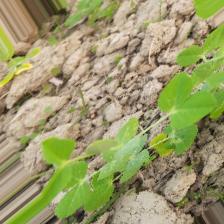
Label: Powdery Mildew